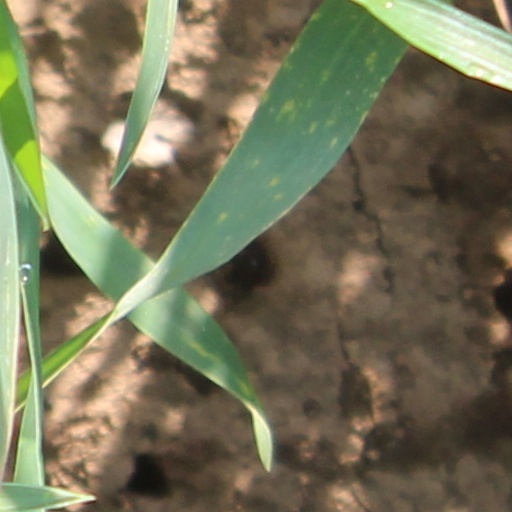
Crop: wheat